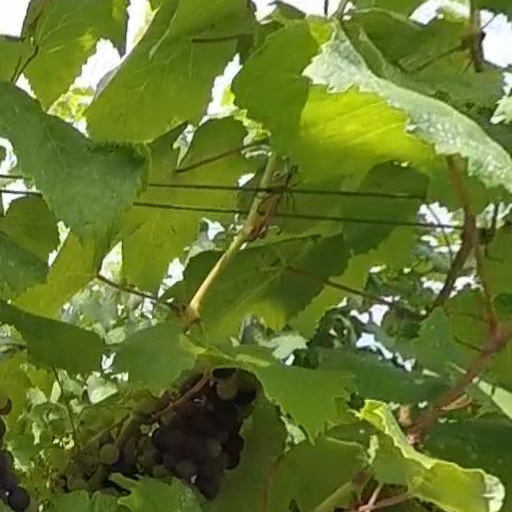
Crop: grape